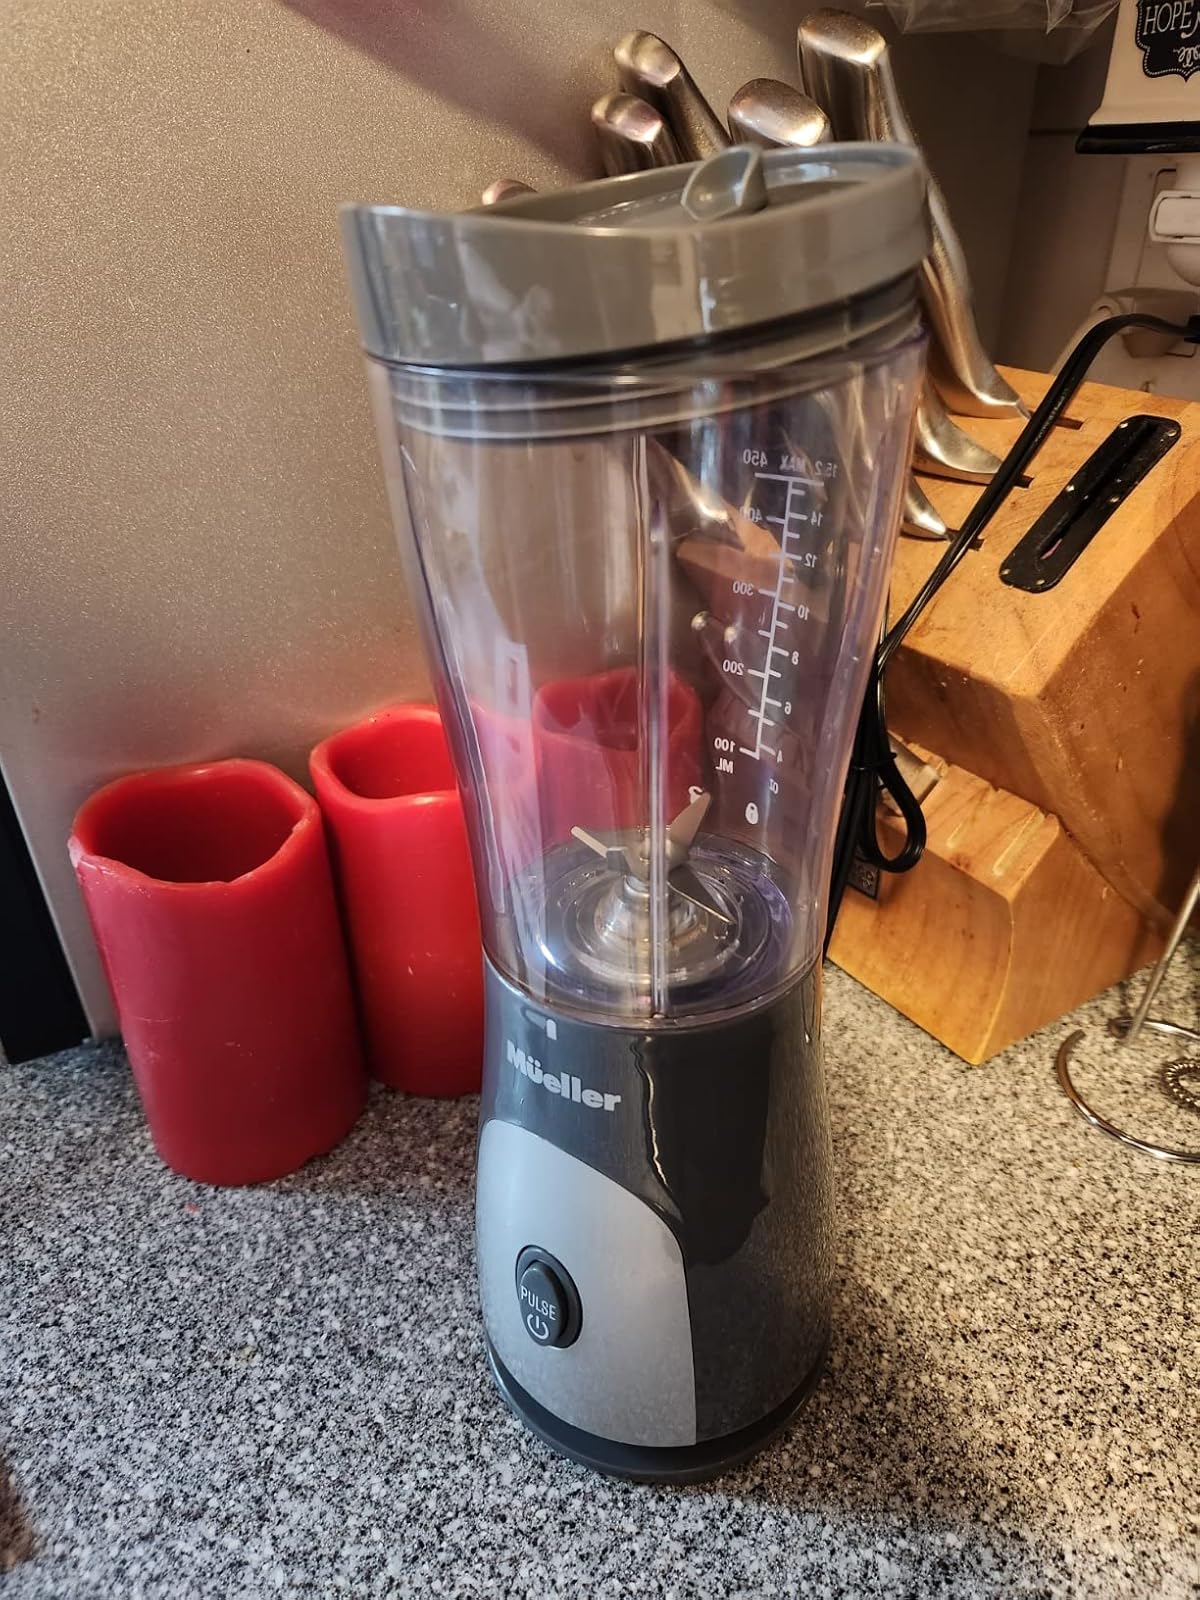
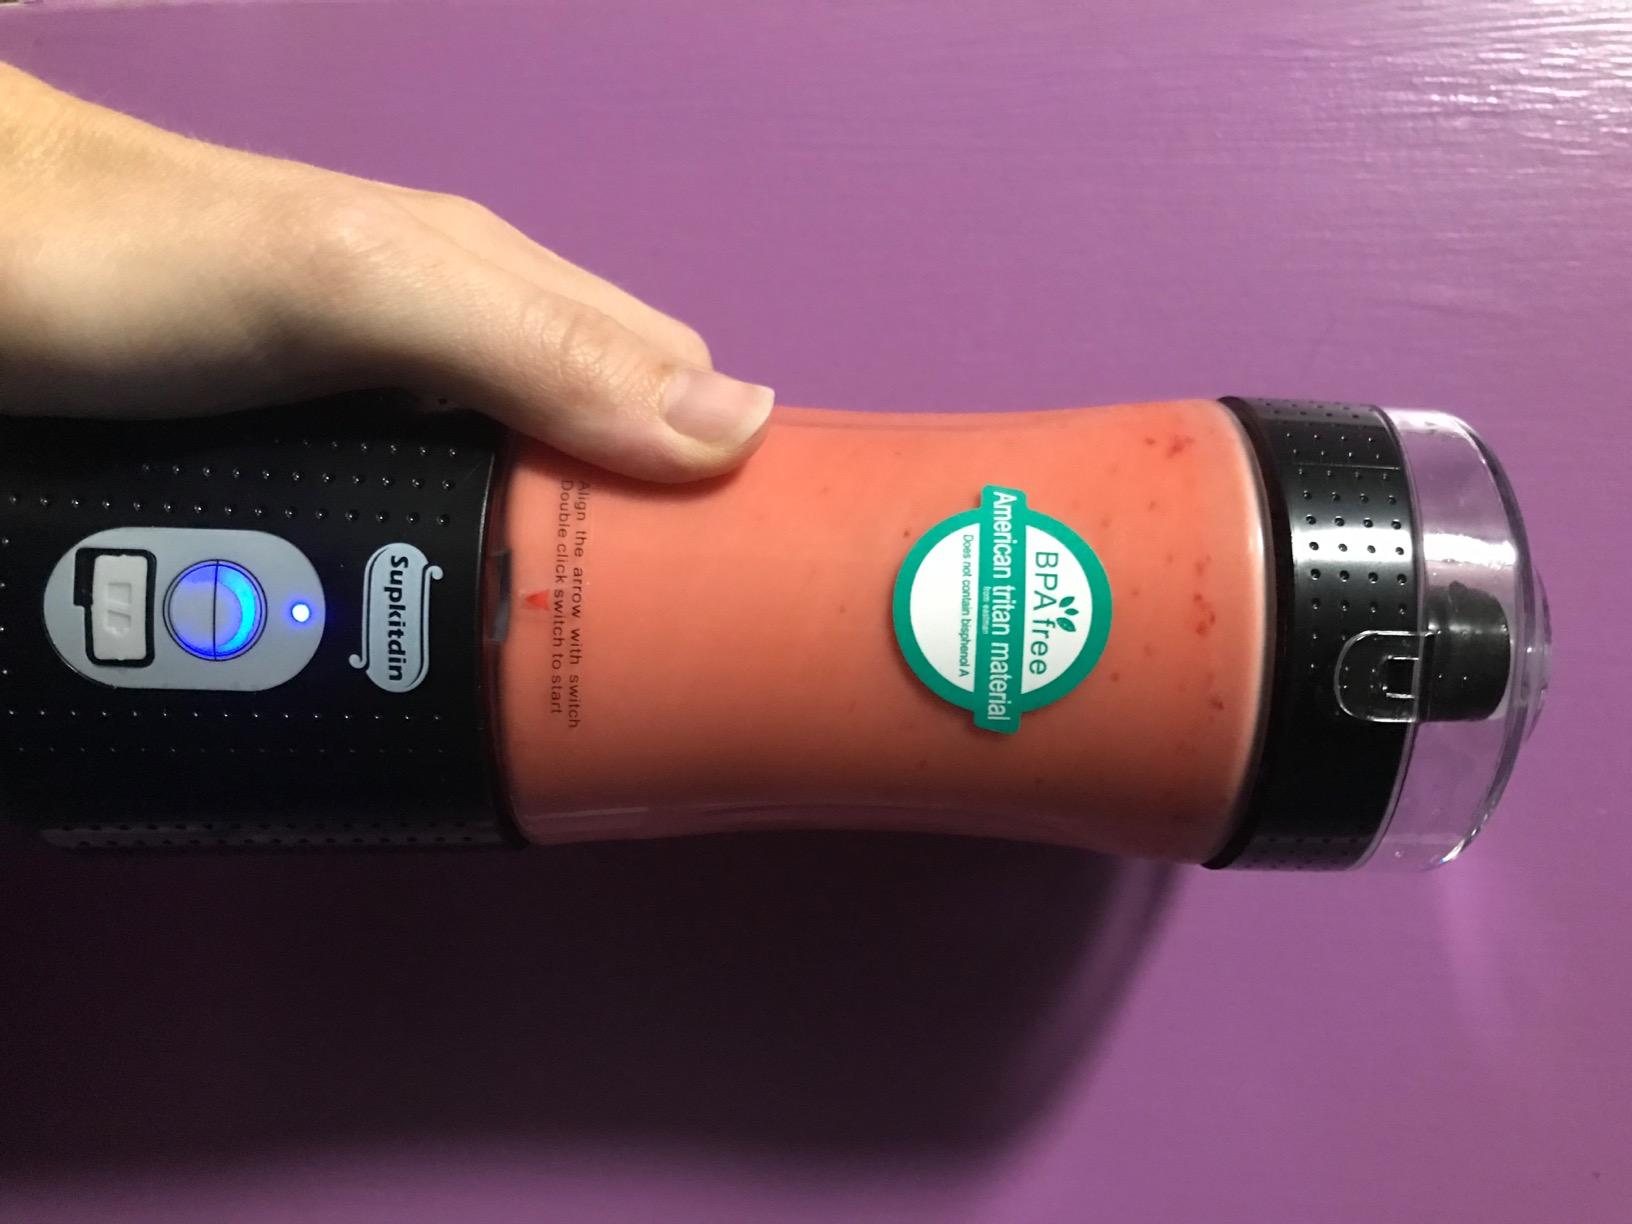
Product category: items_blender
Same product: no